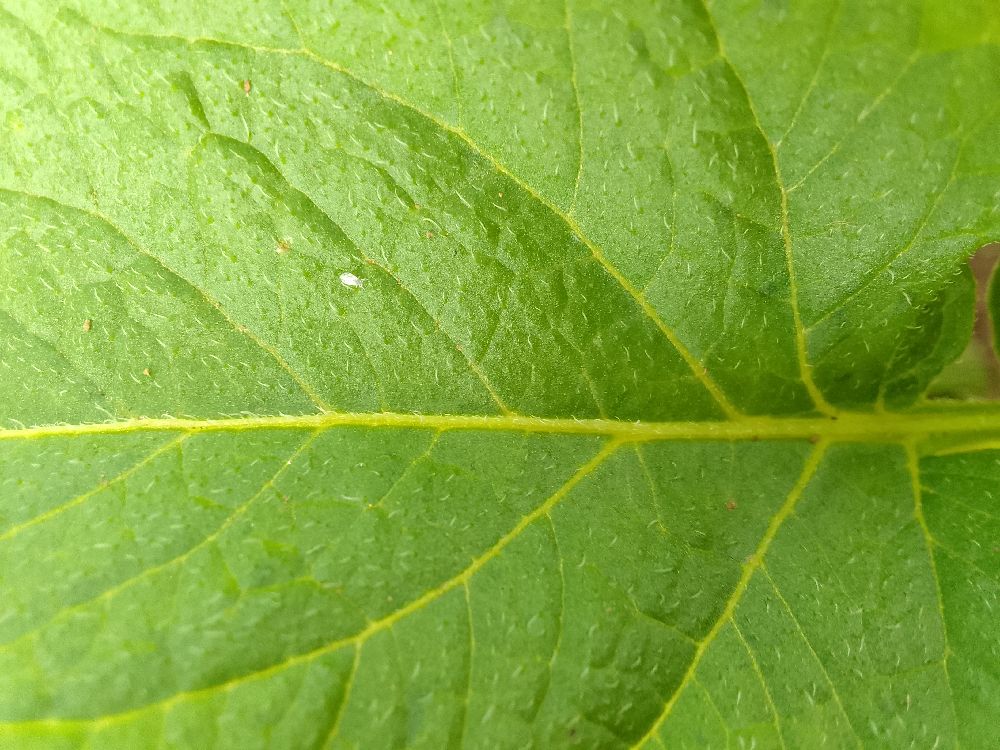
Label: Healthy